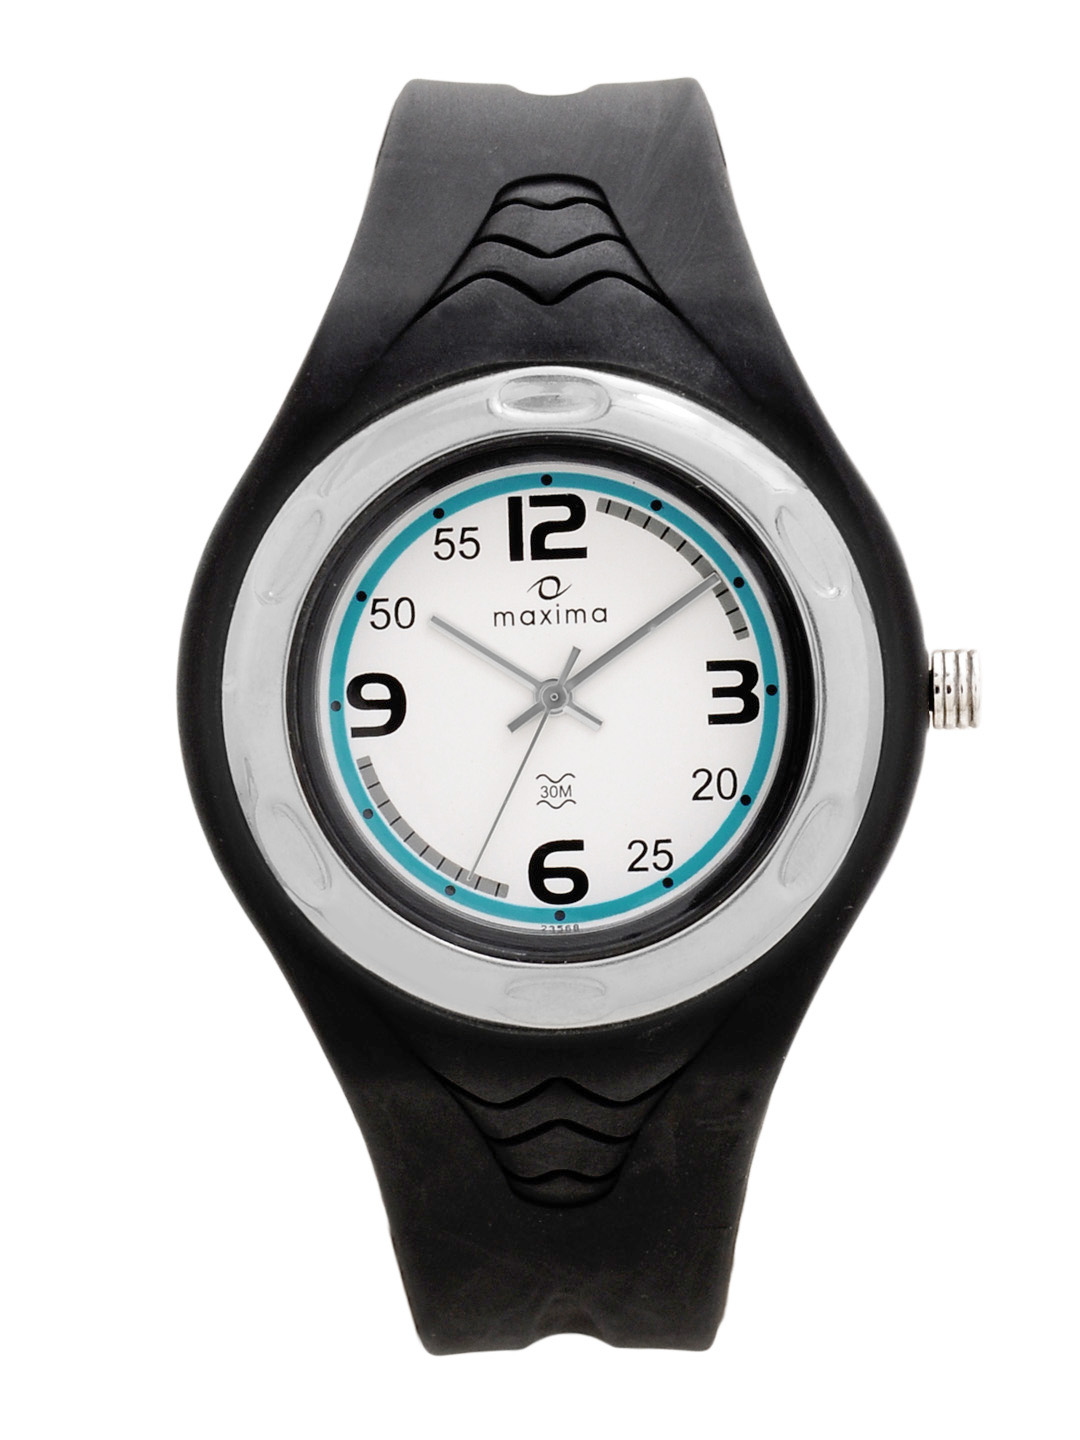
Maxima Aqua Men White Dial Watch
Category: Accessories / Watches / Watches
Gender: Men
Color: White
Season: Winter 2016
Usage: Casual